Final Fantasy concerts

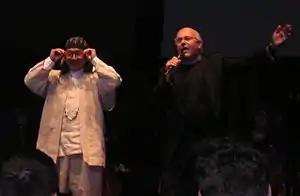
Composer Nobuo Uematsu and Conductor Arnie Roth at a 2009 Seattle "Distant Worlds" concert

"Distant Worlds: Music From Final Fantasy" is a concert tour featuring music from the "Final Fantasy" series that began touring on December 4, 2007, in Stockholm, Sweden and continues to date. Unlike previous tours, it is a worldwide tour. "Distant Worlds" was created by Arnie Roth and Nobuo Uematsu and is produced by AWR Music Productions. Launched in conjunction with the twentieth anniversary of "Final Fantasy", the two-hour-long concerts include music from every single game of the series. Like the "Dear Friends" concerts, giant video screens display video and art stills in order to accompany the music being played. During the tour, additional songs have been added to the setlist in 2009 and these include "Ronfaure" from "Final Fantasy XI", added on April 11, "Man With A Machine Gun" from "Final Fantasy VIII", added on June 18, "Main Theme of FFVII", added October 8, and "Dancing Mad" from "Final Fantasy VI" and "J-E-N-O-V-A" from "Final Fantasy VII", added on December 12.